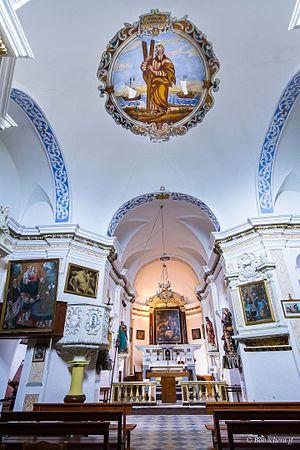
Campana (Castagniccia - (Corse) - Au plafond de l'église Sant'Andrea, une peinture monumentale de St André, du XIXe s.
Campana est une commune française située dans la circonscription départementale de la Haute-Corse et le territoire de la collectivité de Corse. Le village appartient à la piève d'Orezza, en Castagniccia.